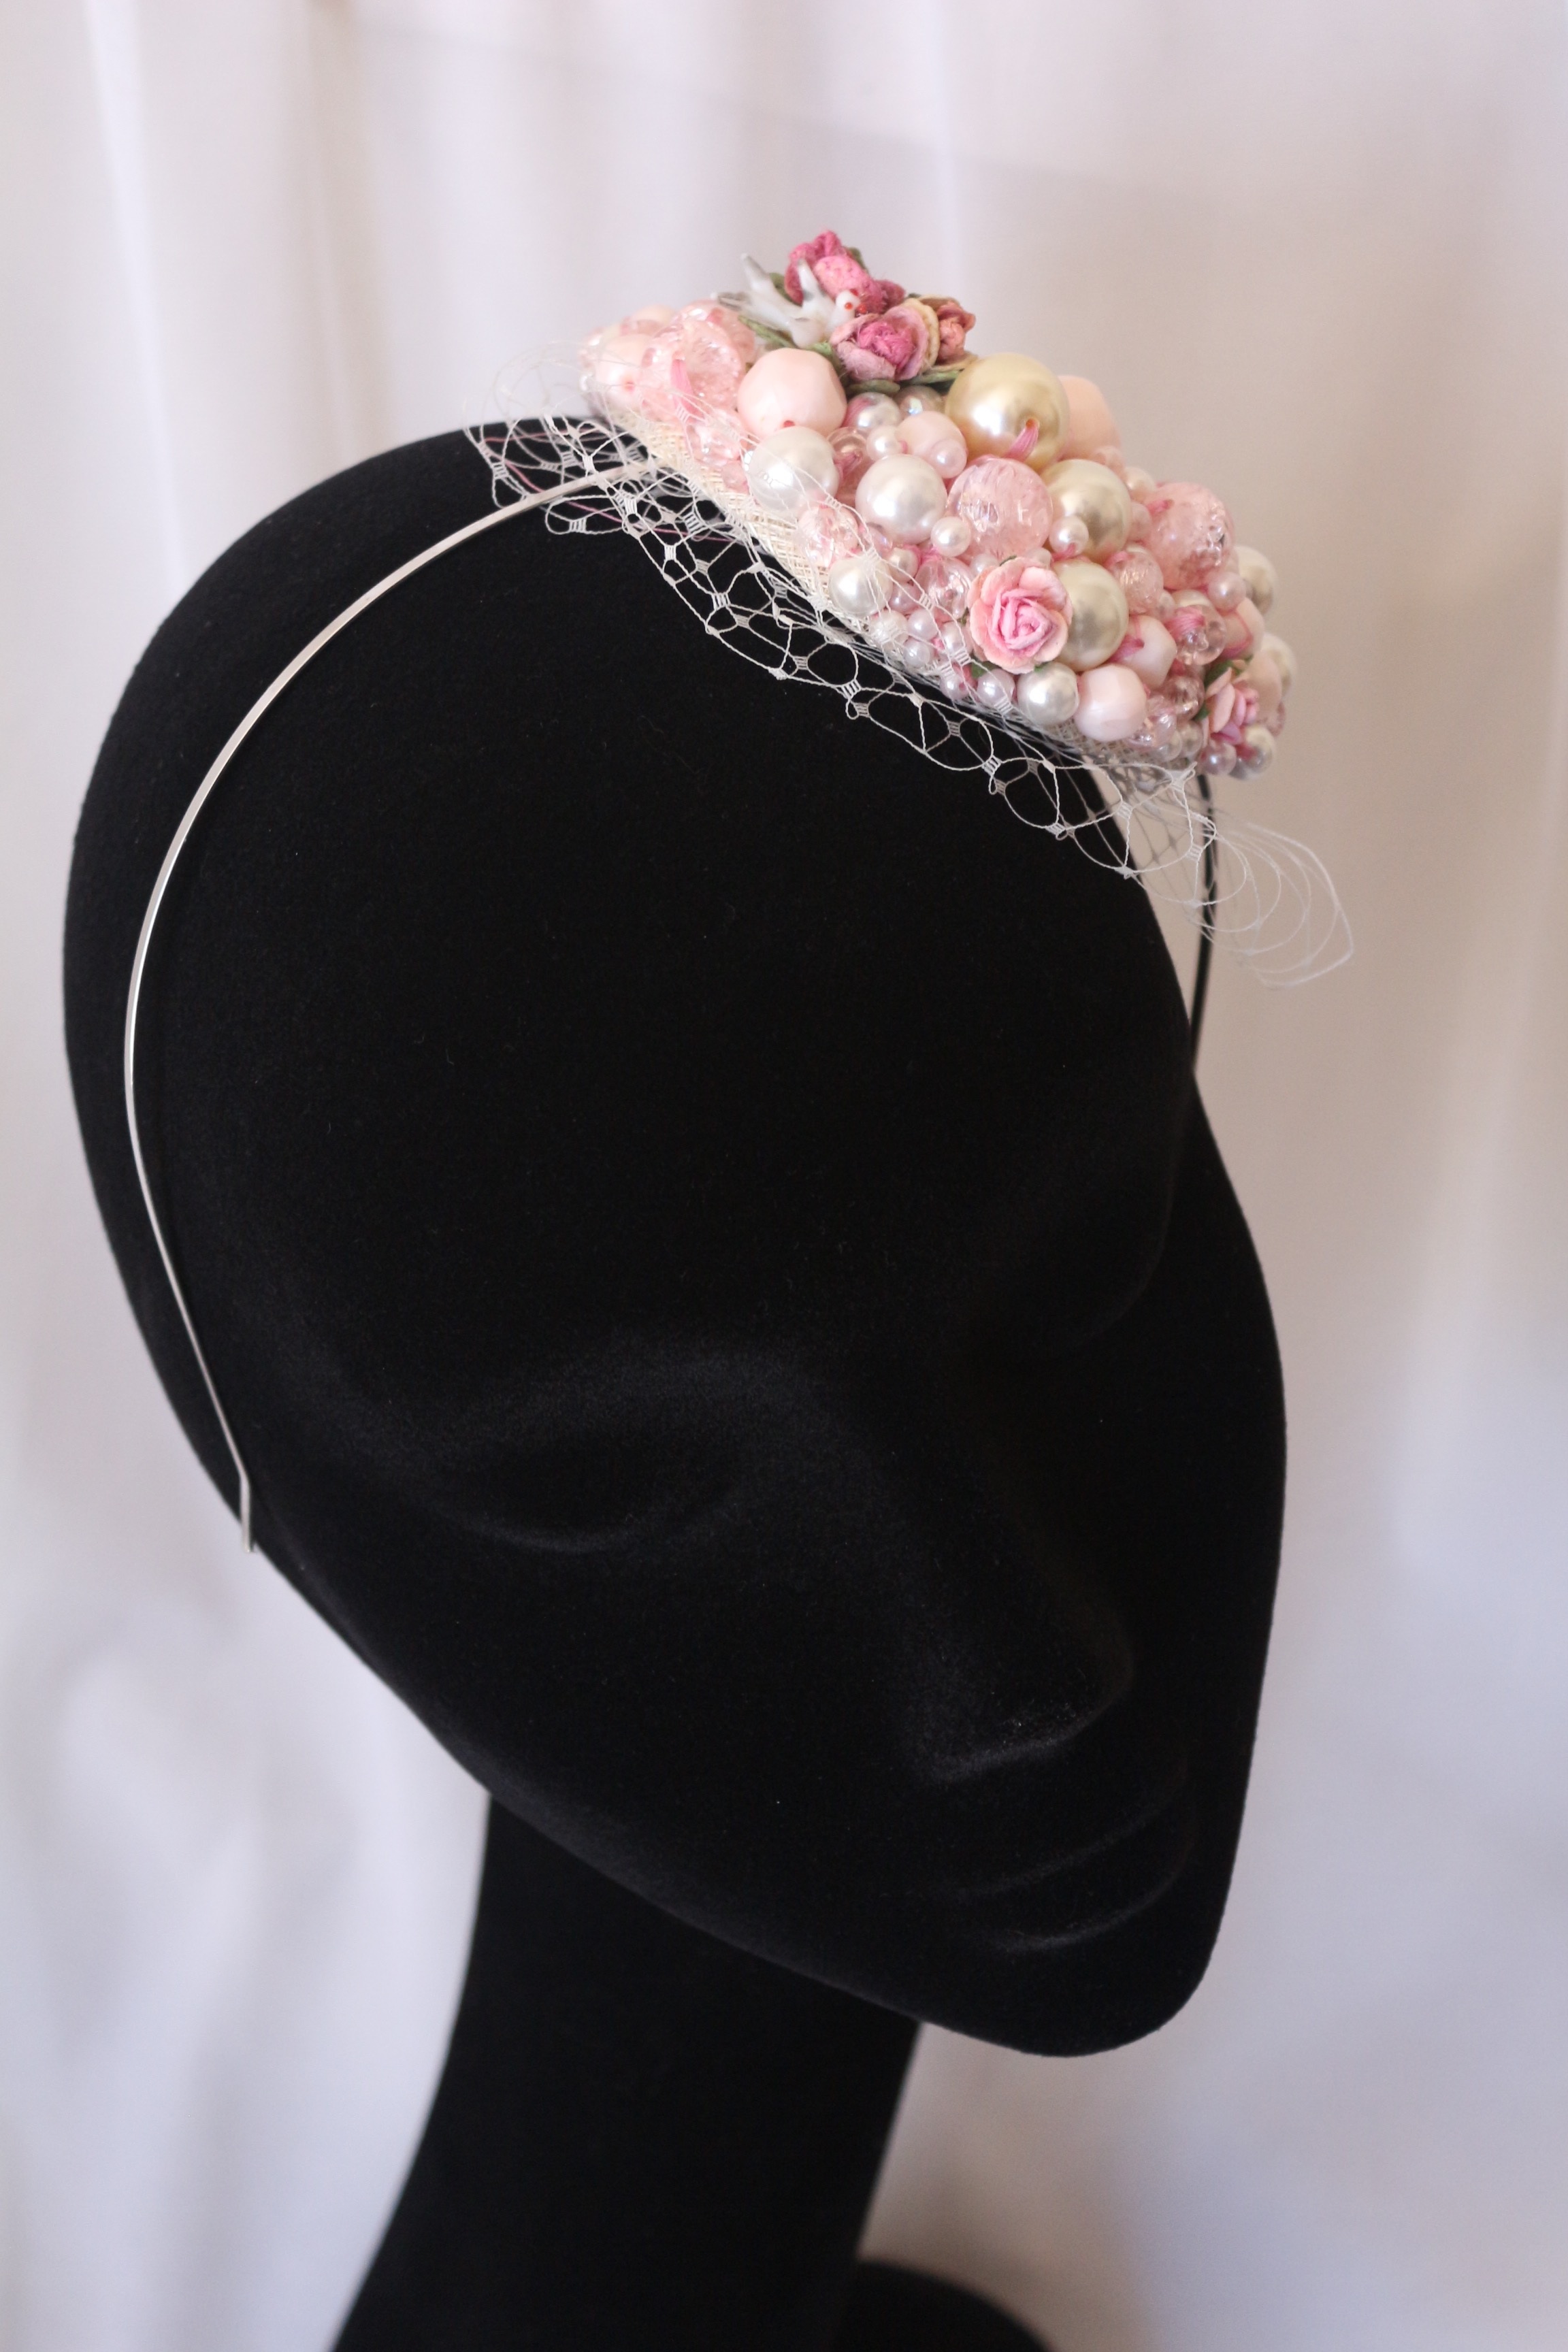
vintage, retro, flower, hat, fashion, clothing, pink, wedding, bride, headgear, jewelry, ivory, jewellery, luxury, cap, veil, pearls, bridal, precious, head band, fashion accessory, headpiece, hair accessory, fascinator